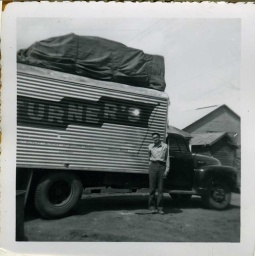
Ned at Turner's house in Three Hills behind Helton's and Howe's. Load on the roof was probably bread.